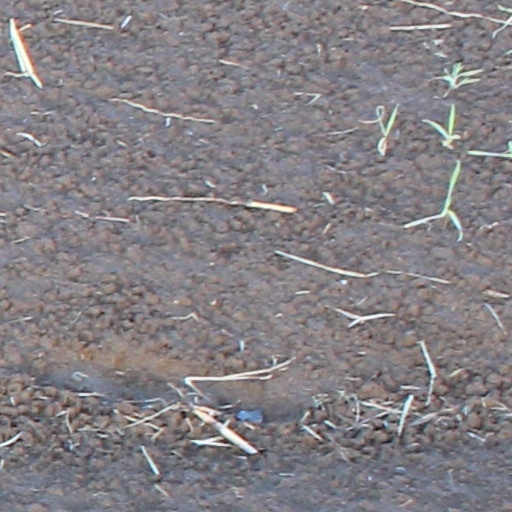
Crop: wheat